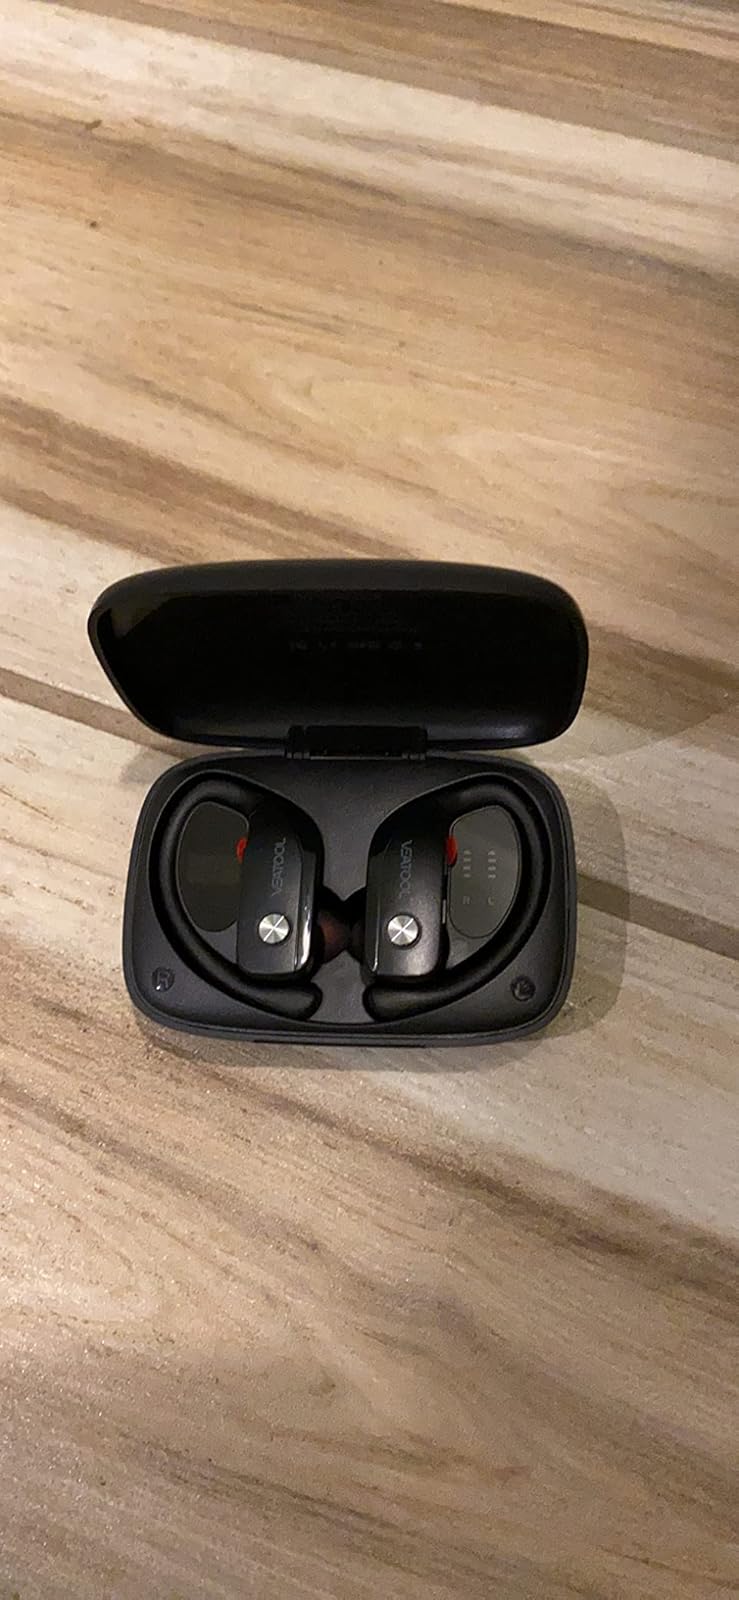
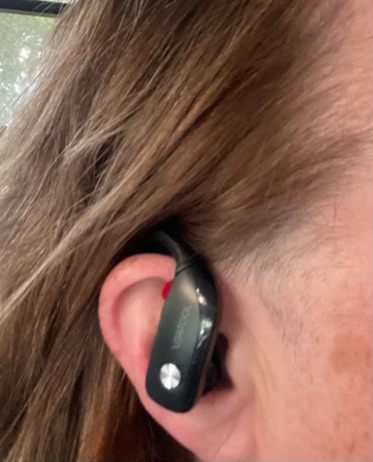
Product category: earbuds
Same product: yes